Lynn Hill

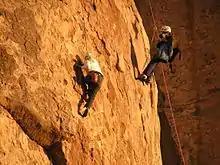
Hill videoing a climber at Hueco Tanks as part of Lynn Hill Climbing Camp

From 1986 to 1992 Hill was one of the world's top sport climbers, winning over thirty international titles, including five victories at the Arco Rock Master. This coincided with the era when the leading female climbers caught up with the leading men. In 1990, at the final stage of the World Cup Final, she was one of three competitors and the only woman to reach the top of the wall—and the only climber to complete the hardest move. As Joseph Taylor writes in his history of climbers of Yosemite, "at that moment Lynn Hill was arguably the best climber in the world, male or female". Hill describes this as her most satisfying win because her competition—Isabelle Patissier—received information on how to do the final climb from the men who had already finished it. Moreover, Hill was starting with zero points in the competition because she had made a mistake in the previous competition, so she had to win big or not at all (the World Cup consisted of a series of competitions in which the participants were given points for a variety of climbing techniques). "It took all of my effort and concentration to pull through the route. The moves I had to make were really spectacular, but I managed to do them. I was so excited to get to the top ... I proved a point about women and what we're capable of—a lot of the best men had fallen off that route." As a professional climber, Hill was able during this time to support herself by doing what she loved; she made approximately half of her income from climbing competitions and half from sponsorships.